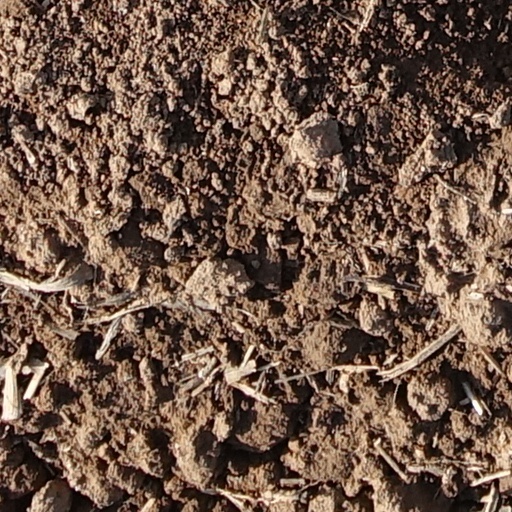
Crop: wheat